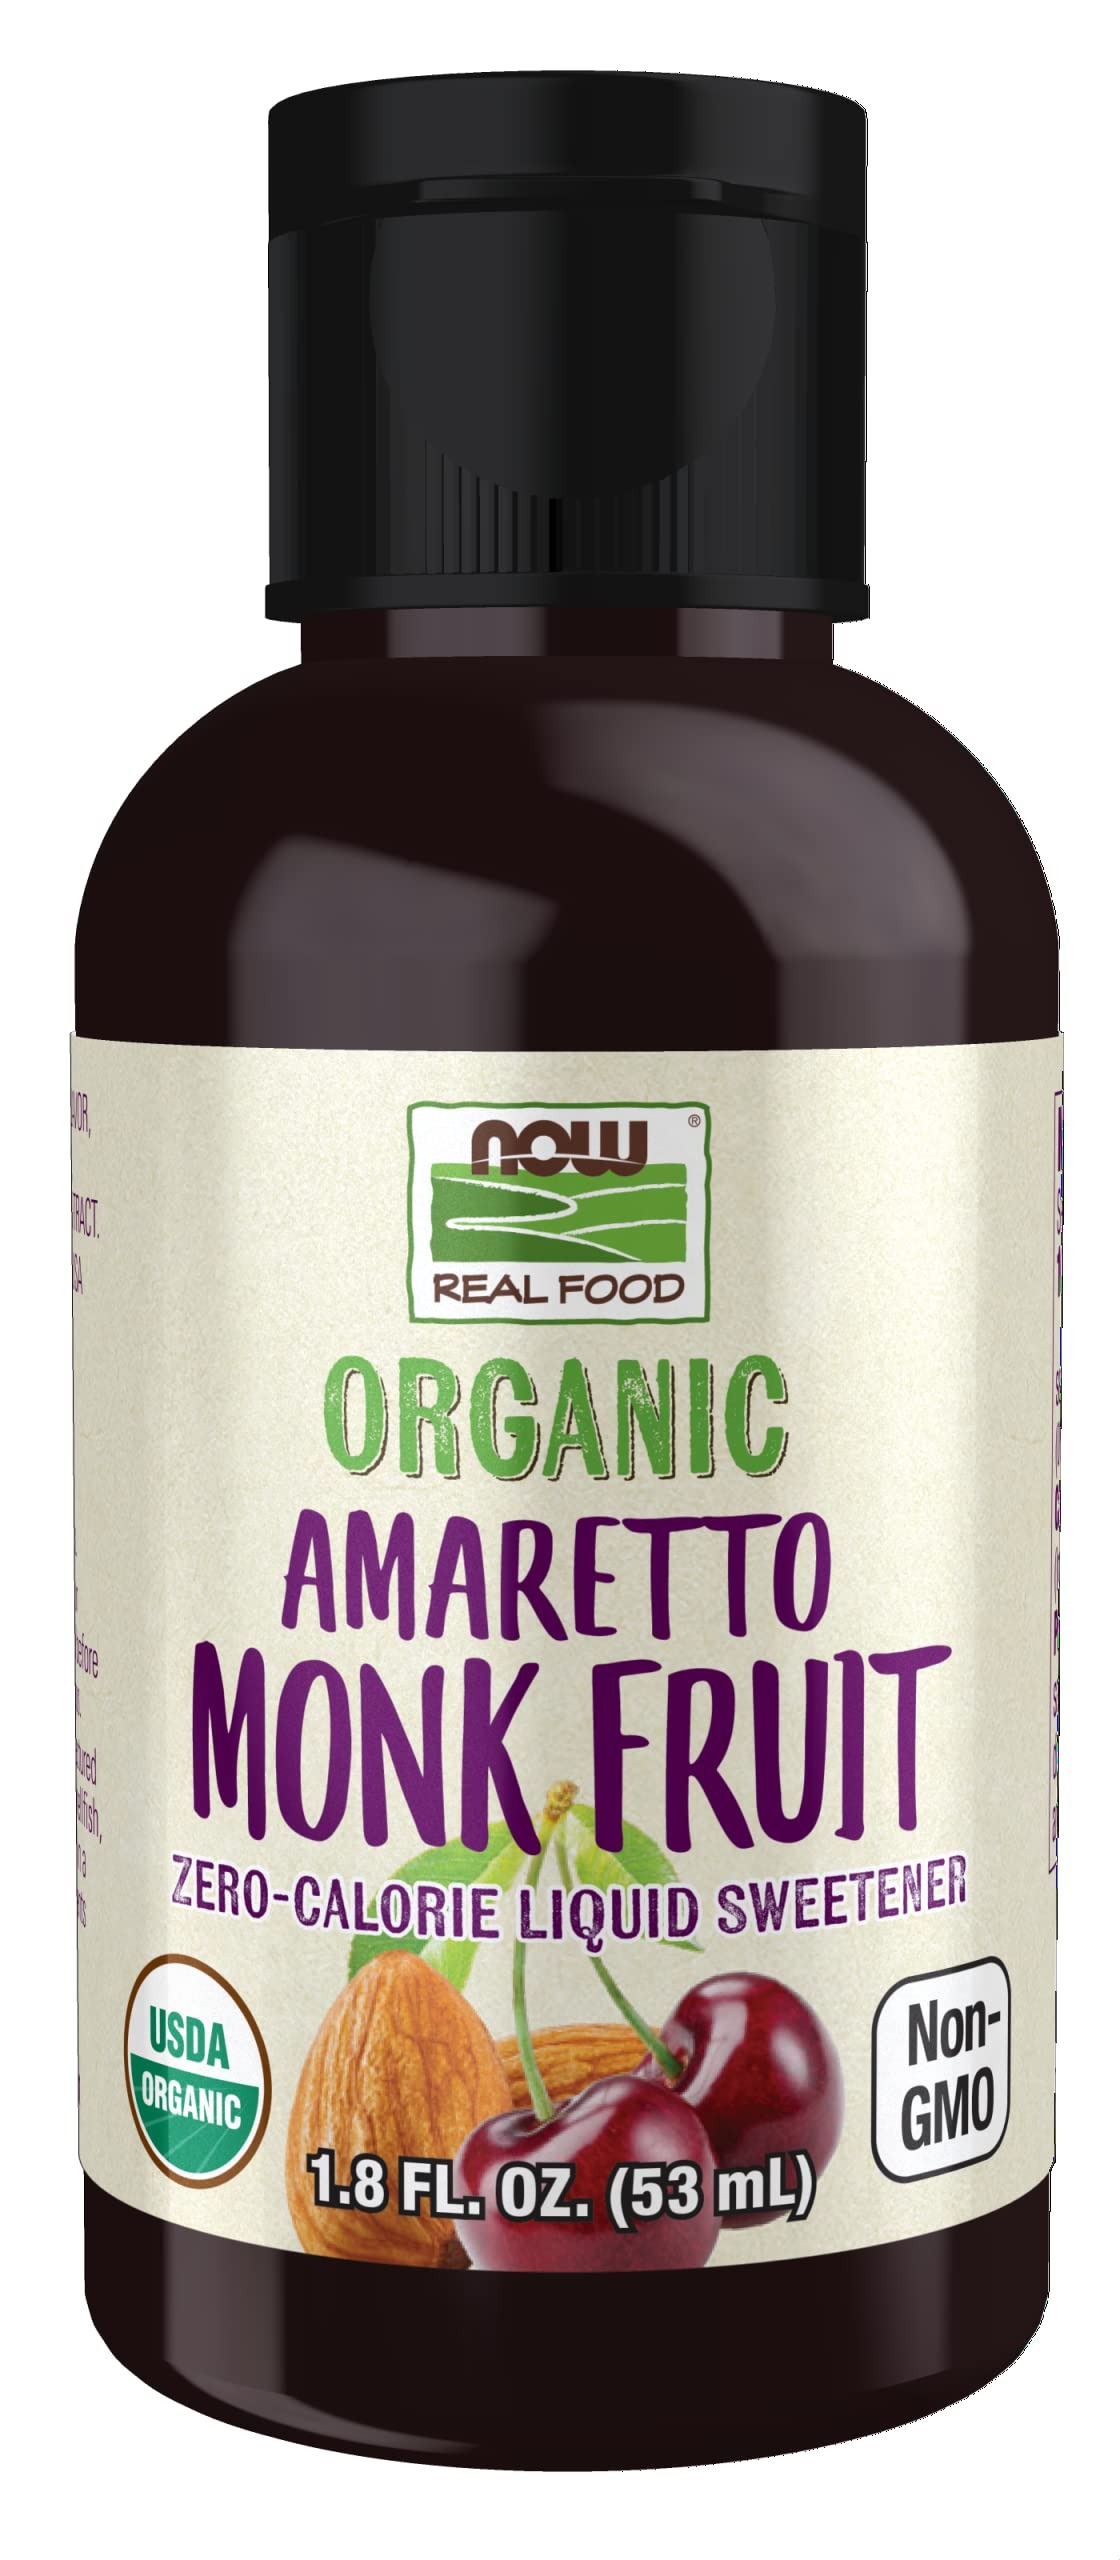
Item Name: NOW Foods, Organic Liquid Monk Fruit, Amaretto, Zero-Calorie Sweetener, 1.8-Ounce
Bullet Point 1: ZERO-CALORIE LIQUID SWEETENER: Monk fruit, also known as Luo Han Guo, is our newest zero-calorie sweetener.
Bullet Point 2: LOW GLYCEMIC IMPACT: Monk fruit is significantly sweeter than sugar, up to 200 times as sweet and is a fantastic alternative to sugar in beverages.
Bullet Point 3: VEGAN: NOW Real Food Organic Monk Fruit Liquid has a delightfully vibrant, sweet taste with very little aftertaste.
Bullet Point 4: Keto-Friendly;Gluten Free;USDA Organic;Non-GMO
Bullet Point 5: Packaged in the USA by a family owned and operated company since 1968.
Value: 1.8
Unit: Fl Oz

Price: 15.68